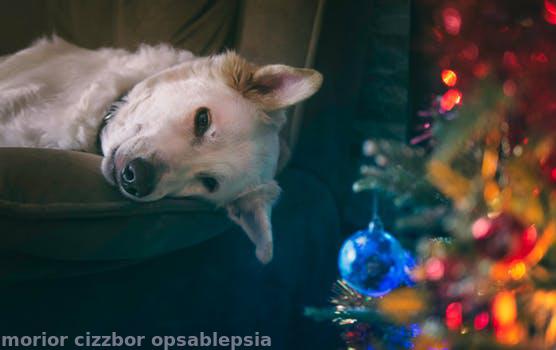
Label: Watermark